Philippe, Lord of Rubempré

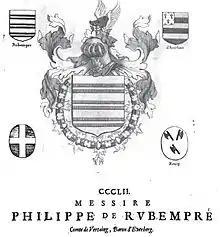
Crest

Philippe, Lord of Rubempré was a Flemish Noble lord who was the son of Antoine III, Lord of Rubempré and Marie d'Averhoult. He was created for merit the 1st Count of Vertaing in 1614 and 1st Baron of Everbergh in 1620 by the Archdukes.